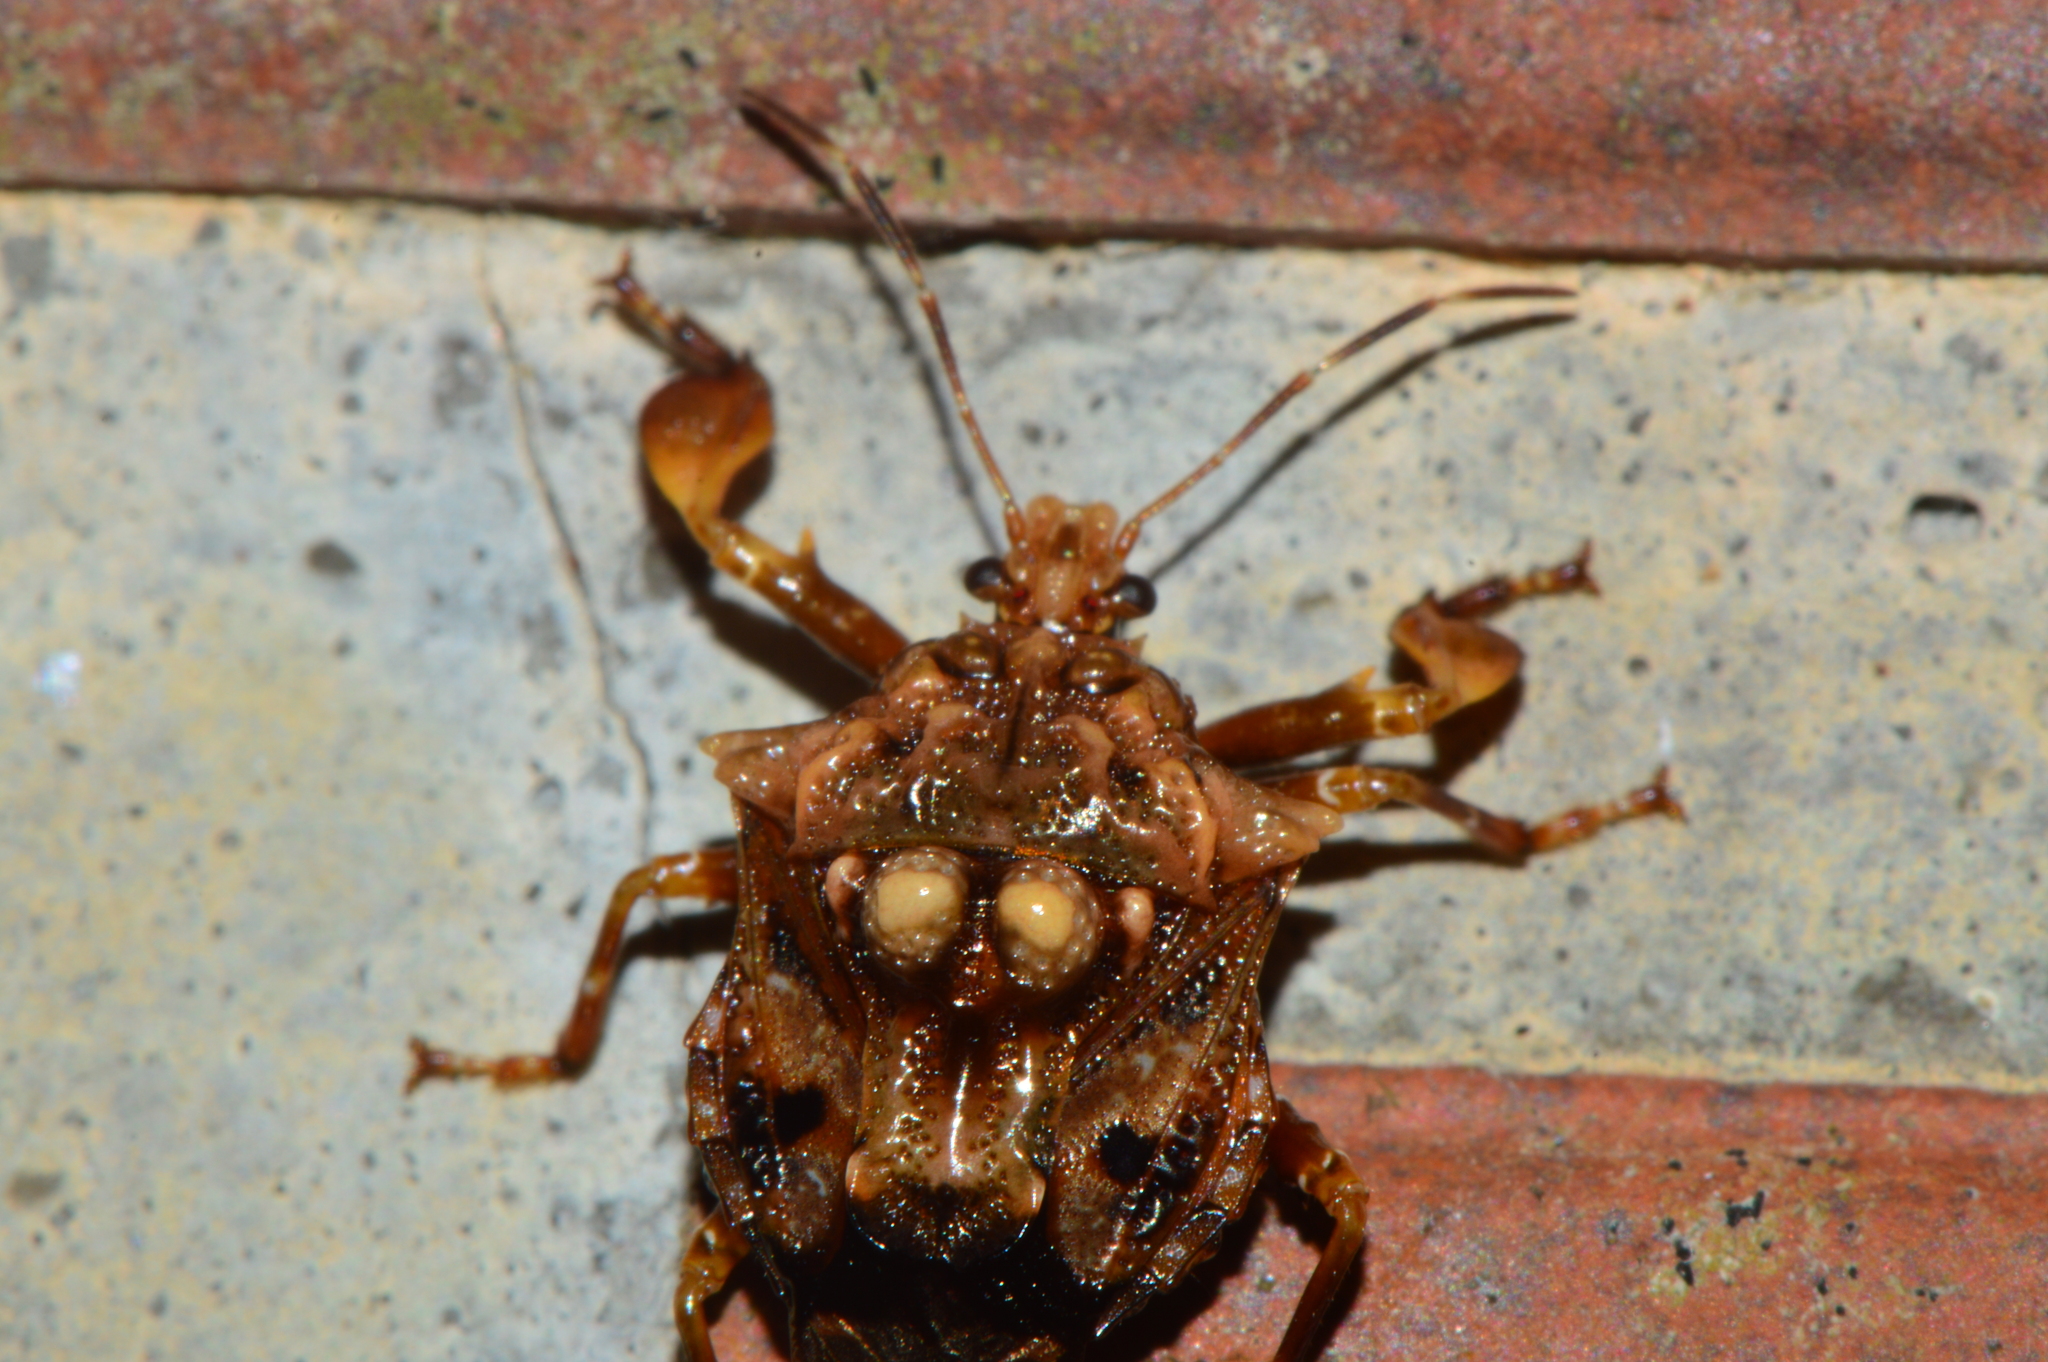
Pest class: stink_bug